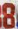
Number: 8